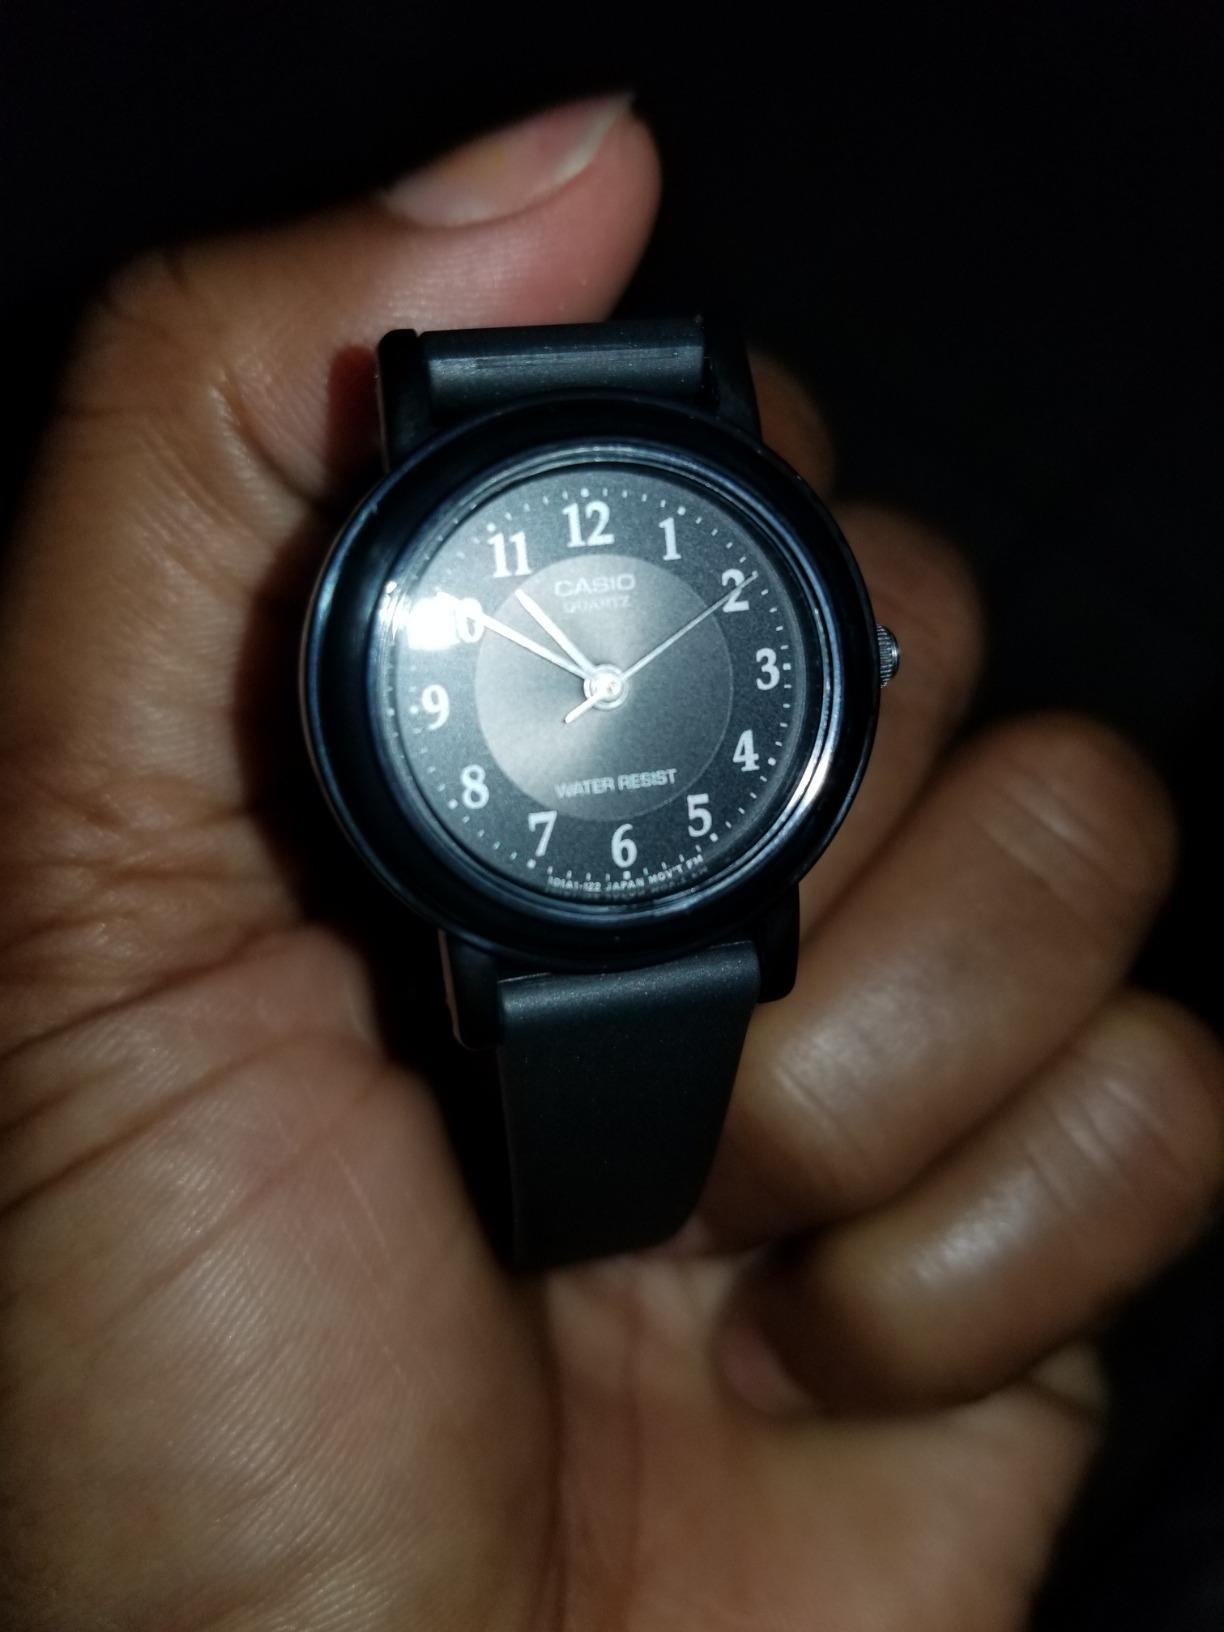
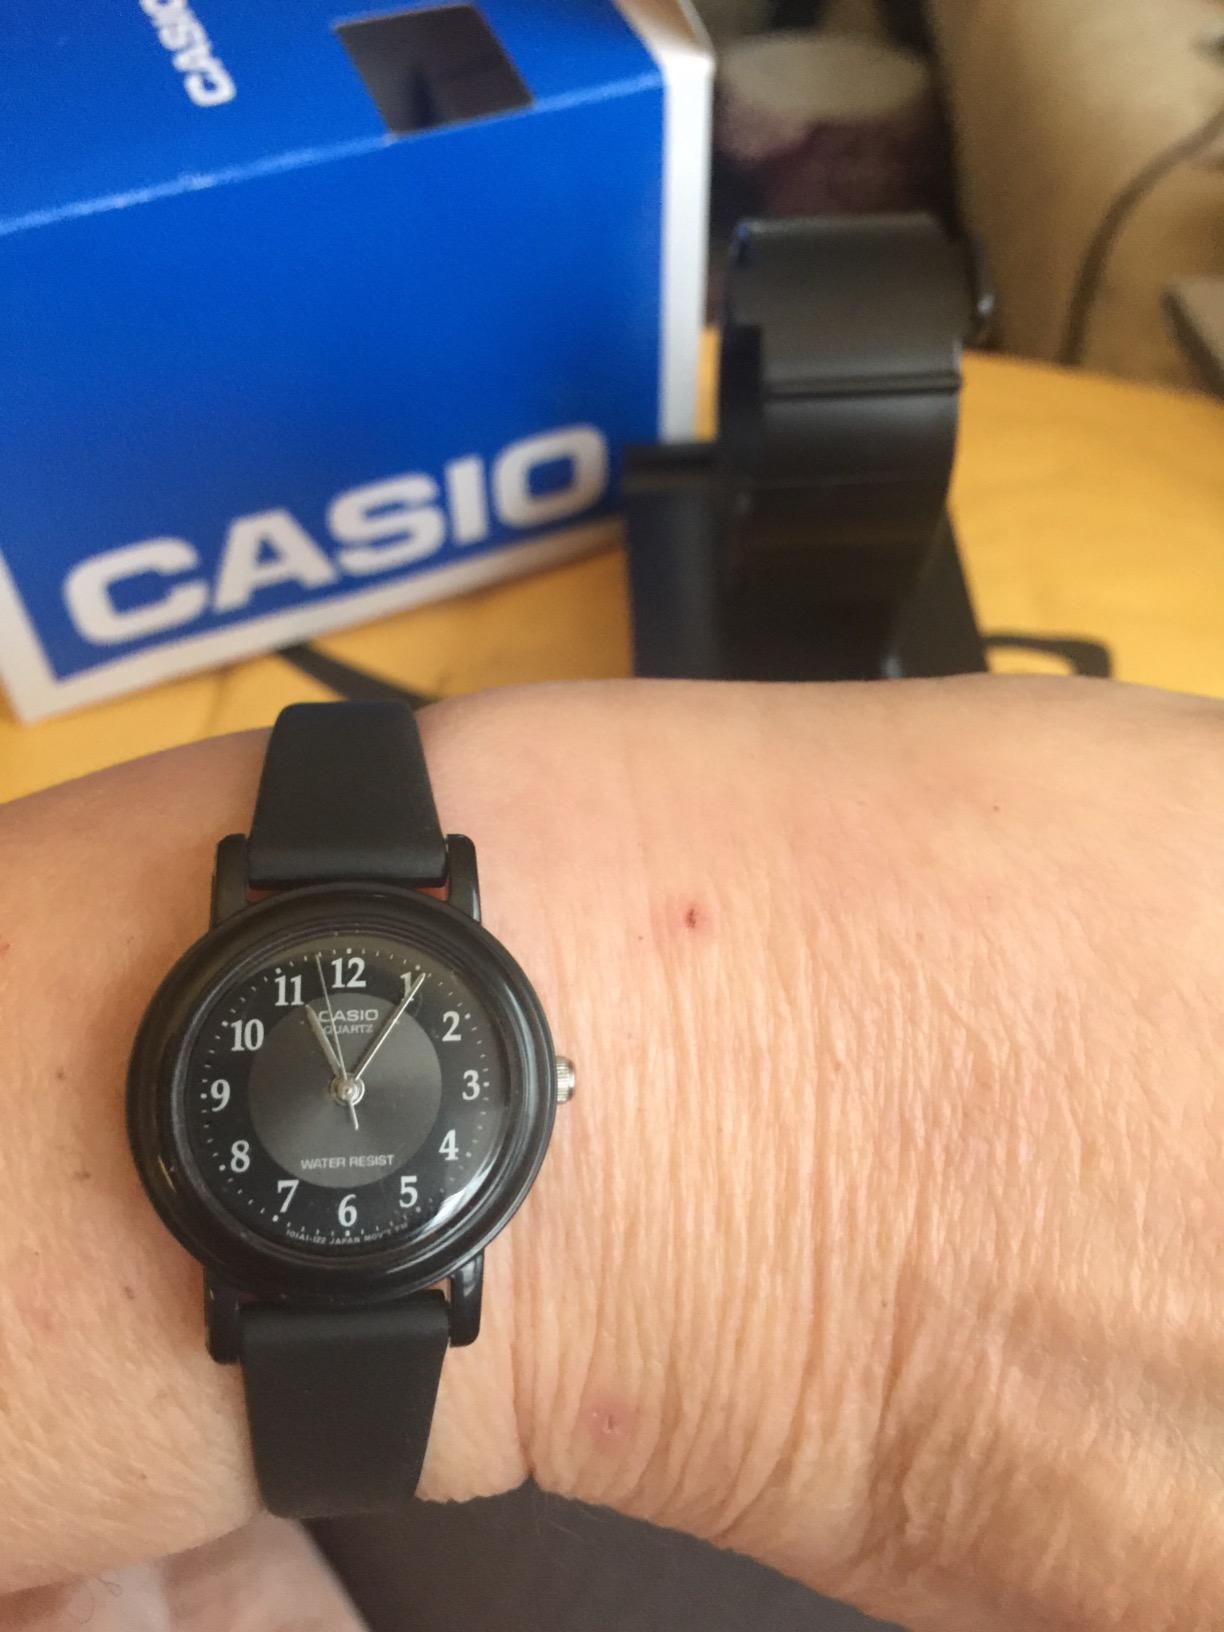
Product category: accessories_watch
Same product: yes